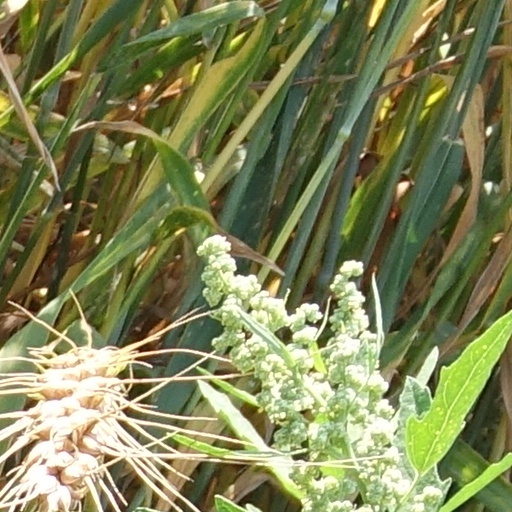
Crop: wheat